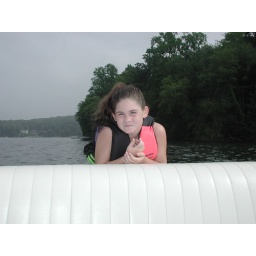
Kiersten chilling on the boat ride around the lake